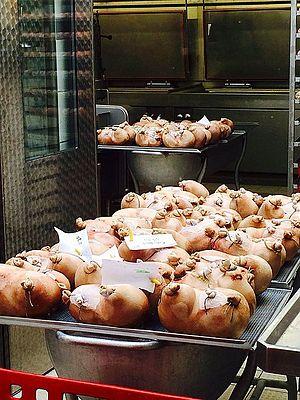
Le Pfälzer Saumagen est un plat allemand à base de porc, de chair à saucisse et de pommes de terre, préparé à la manière d’une Brühwurst. Il doit son nom à la région du Palatinat et à l'estomac du porc, Sau en allemand. Dans le Palatinat, on se passe souvent de l'indication de l'origine du plat, alors simplement appelé Saumagen et prononcé « saumage » ou « saumaache » en dialecte palatin.